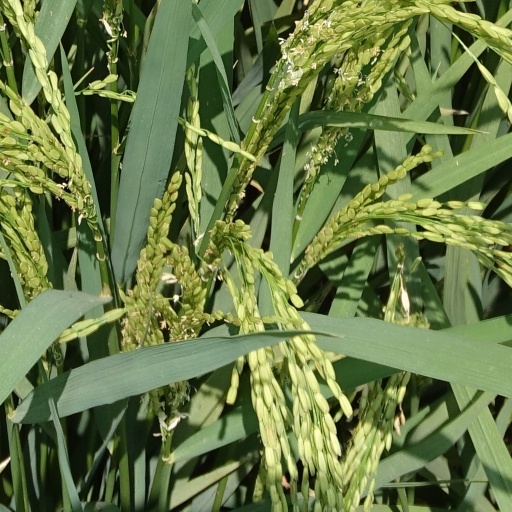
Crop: rice